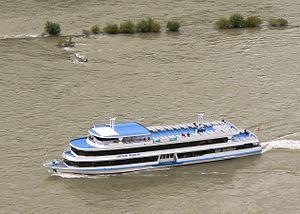
49° 58′ 28″ N, 7° 52′ 21″ E